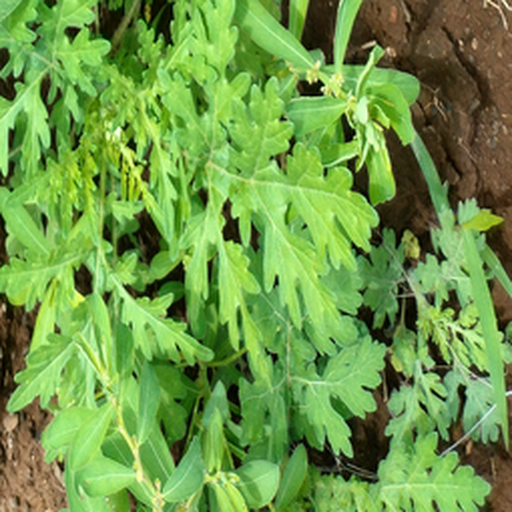
Weed species: Gajar_gavat_(Parthenium hysterophorus)